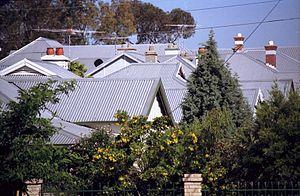
La tôle ondulée est un matériau de construction commercialisé sous forme de plaques métalliques composées de feuilles d'acier galvanisé à chaud et laminé à froid pour leur donner un profil ondulé. Elle est principalement utilisée pour les toitures, mais a connu d'autres usages comme fuselage d'avion, par exemple dans le Junkers Ju 52.